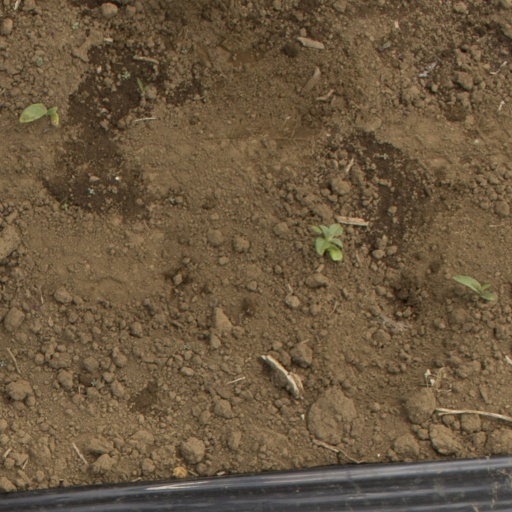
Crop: Jerusalem artichoke